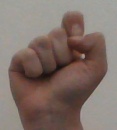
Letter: fa